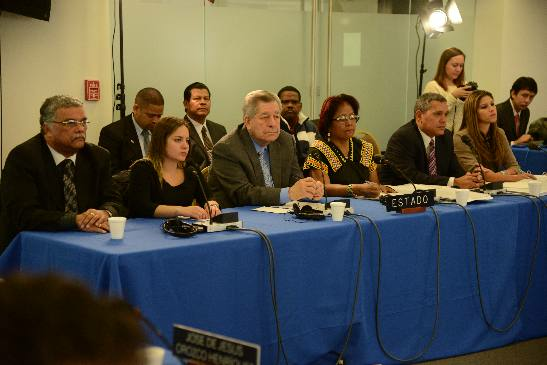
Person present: Yes